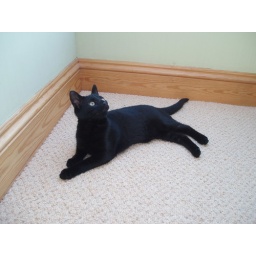
Coco was sadly hit by a car and died a week ago. Her amazing energy and adorable face will be missed.